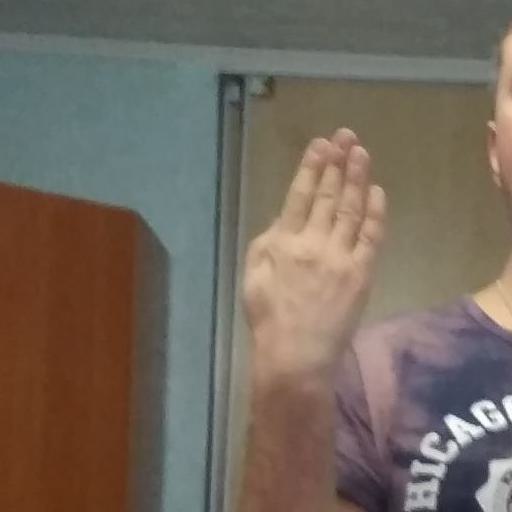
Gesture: stop_inverted